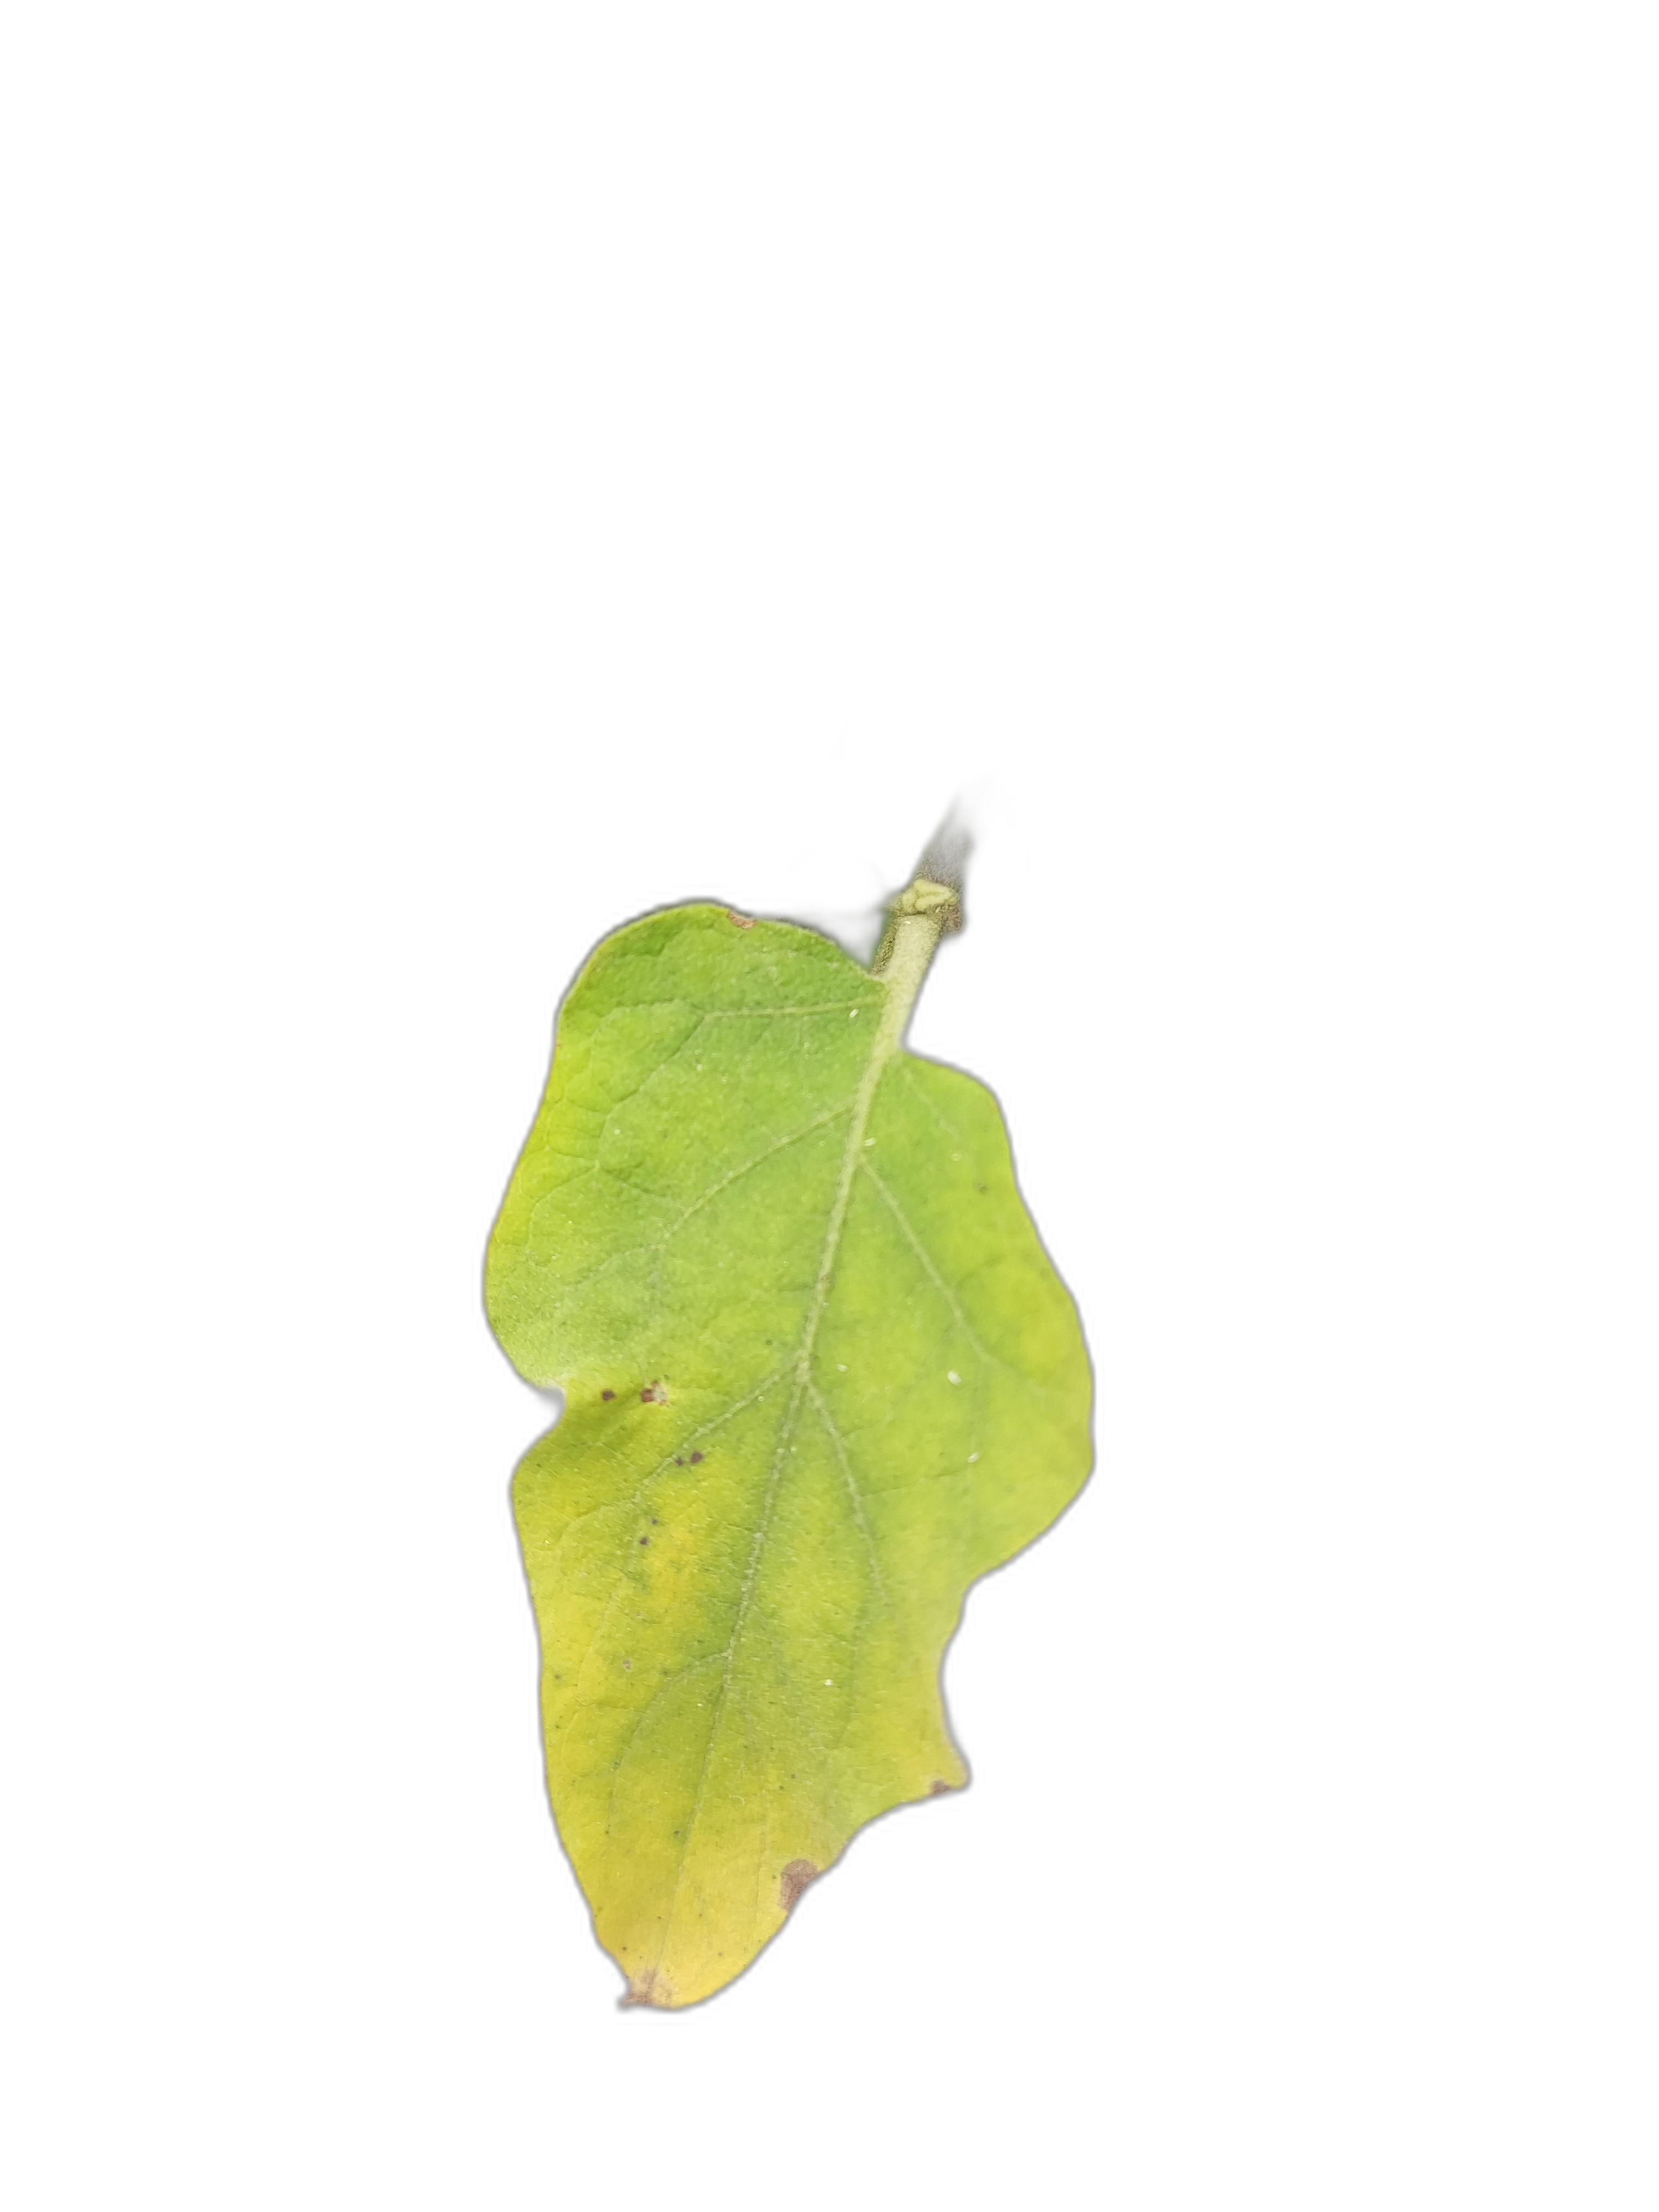
Label: Healthy Leaf